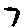
Label: 7